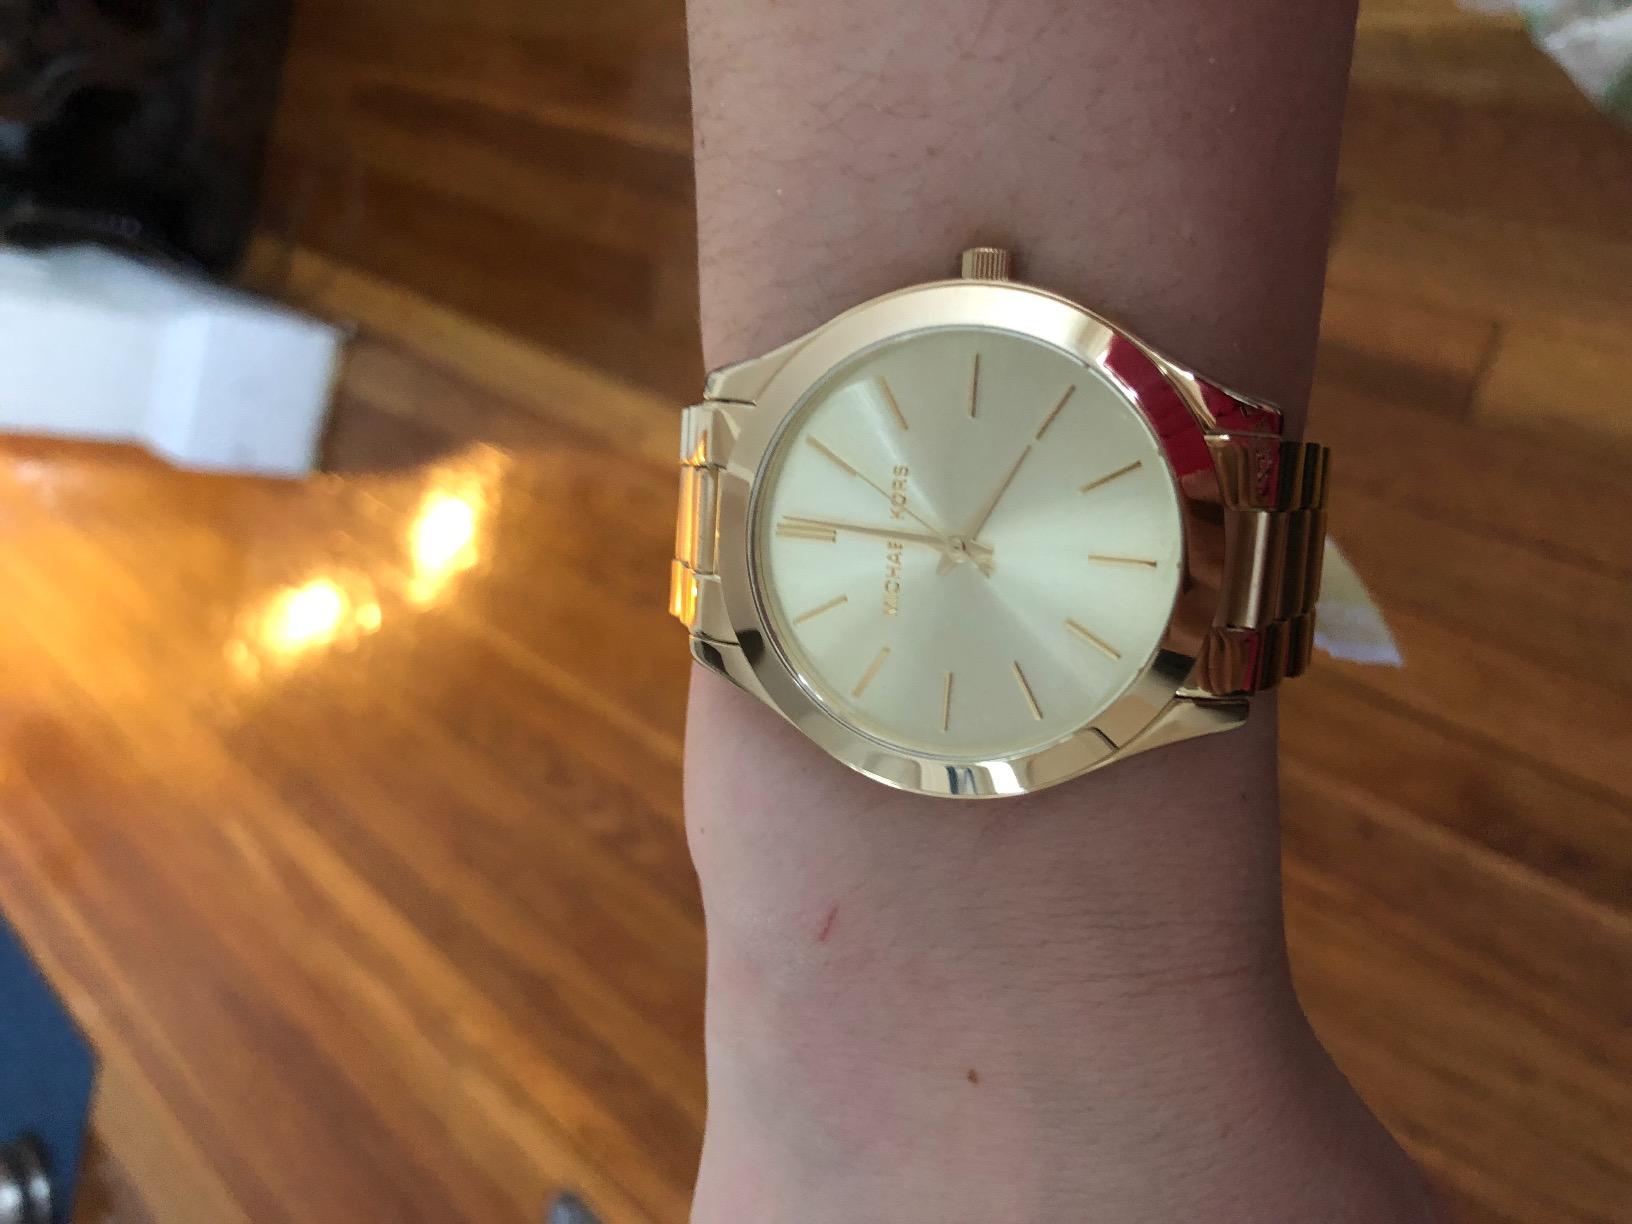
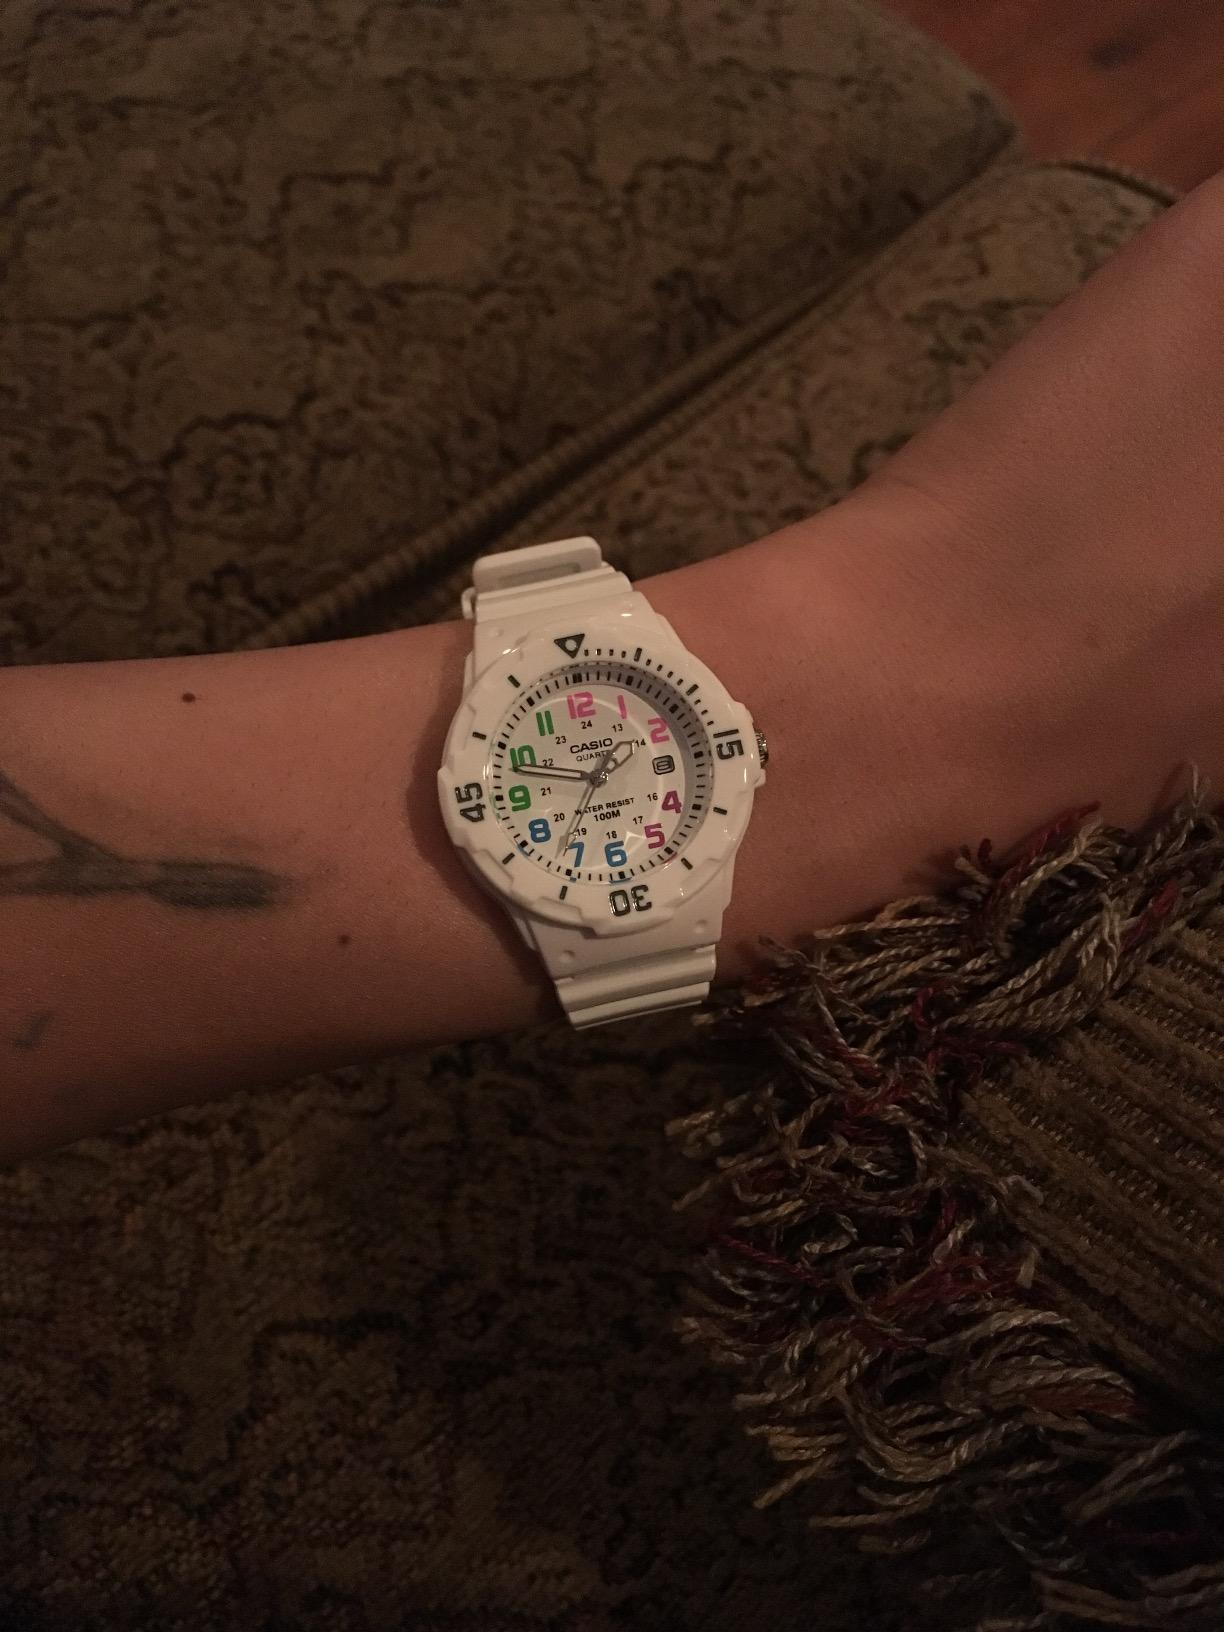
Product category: accessories_watch
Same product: no